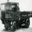
Label: truck